Rufous piha

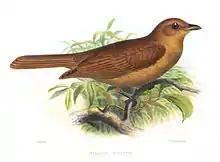

The rufous piha breeds between March and August in Costa Rica, there probably being two clutches in the year. The diet consists largely of fruits, such as those of laurels and palms, and invertebrates such as insects and spiders. It lives in the middle and lower storeys of humid forest and seldom descends to ground level. Much of its food is plucked while it hovers, and anything gathered on the ground is carried aloft before being eaten. It often sits lethargically on a suitable perch for long periods, sallying out at intervals to snap up passing insect prey.